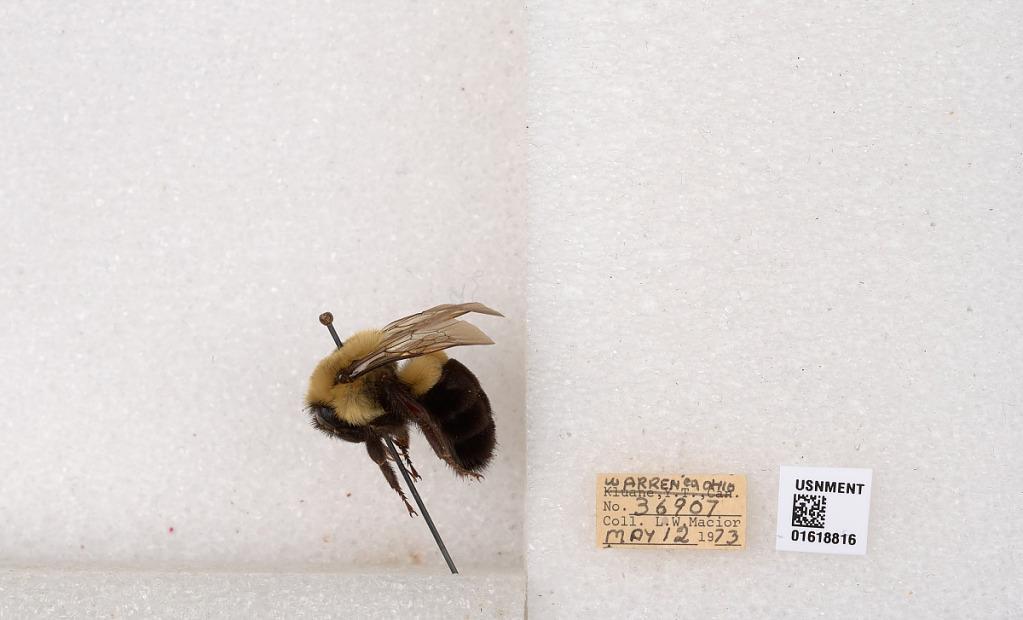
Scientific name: Bombus impatiens Cresson
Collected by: L. Macior
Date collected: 1973-5-12
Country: United States
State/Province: Ohio
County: Warren
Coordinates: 39.4276, -84.1668